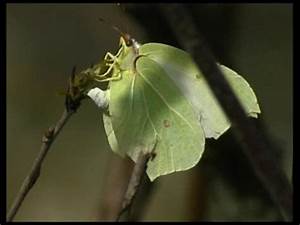
Label: farfalla